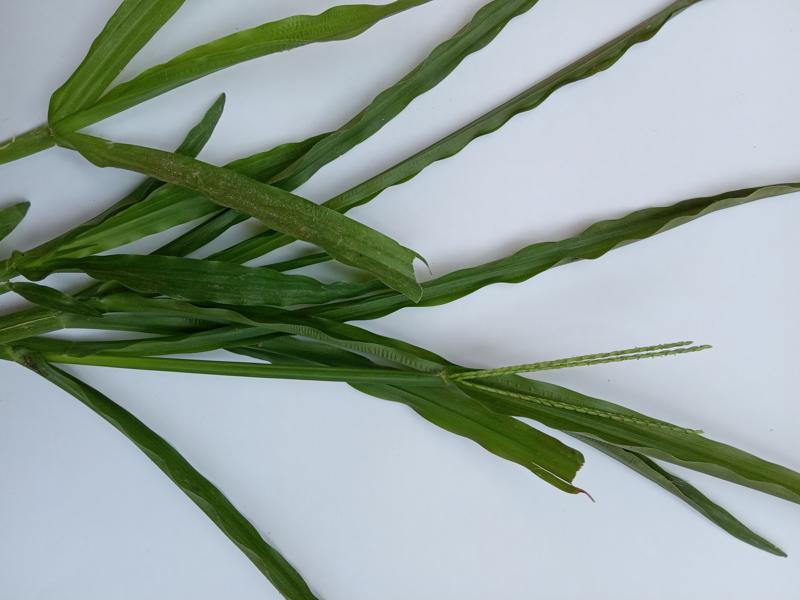
Weed species: Paspalum scrobiculatum